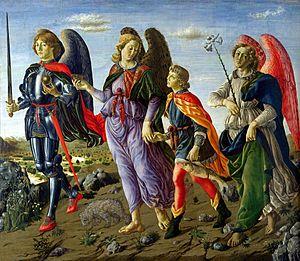
Les Trois Archanges avec Tobie est une peinture en tempera sur panneau de 100 × 127 cm, de Francesco Botticini, datant de 1470, conservé au musée des Offices de Florence.
Les Trois Archanges avec Tobie est une peinture en tempera sur panneau de 100 × 127 cm, de Filippino Lippi, de 1485 environ, conservée à la Galerie Sabauda.
L'ange dans l'art veut recenser les origines et les différentes variantes de l'utilisation de la représentation de la figure tutélaire de l'ange dans les arts figuratifs en particulier l'art chrétien dans ses différentes formes d'expression : les tableaux retables, les fresques, les sculptures, les vitraux, les mosaïques.
Francesco Botticini ou Francesco di Giovanni Botticini est un peintre florentin.